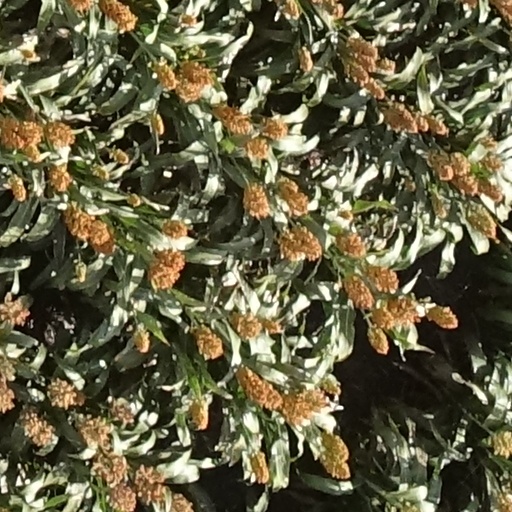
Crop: sorghum